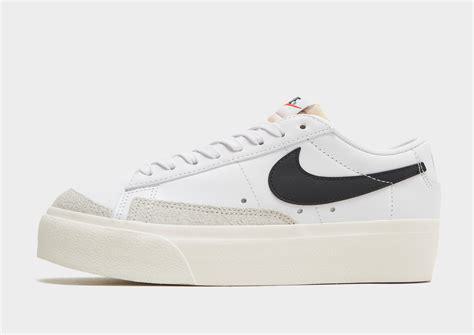
Brand: Nike
Model: Blazer Platform